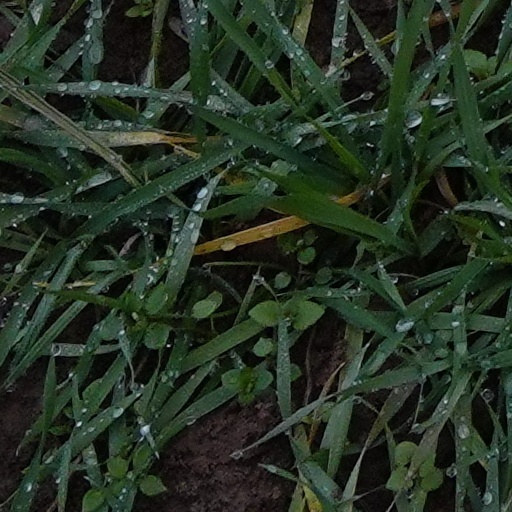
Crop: wheat